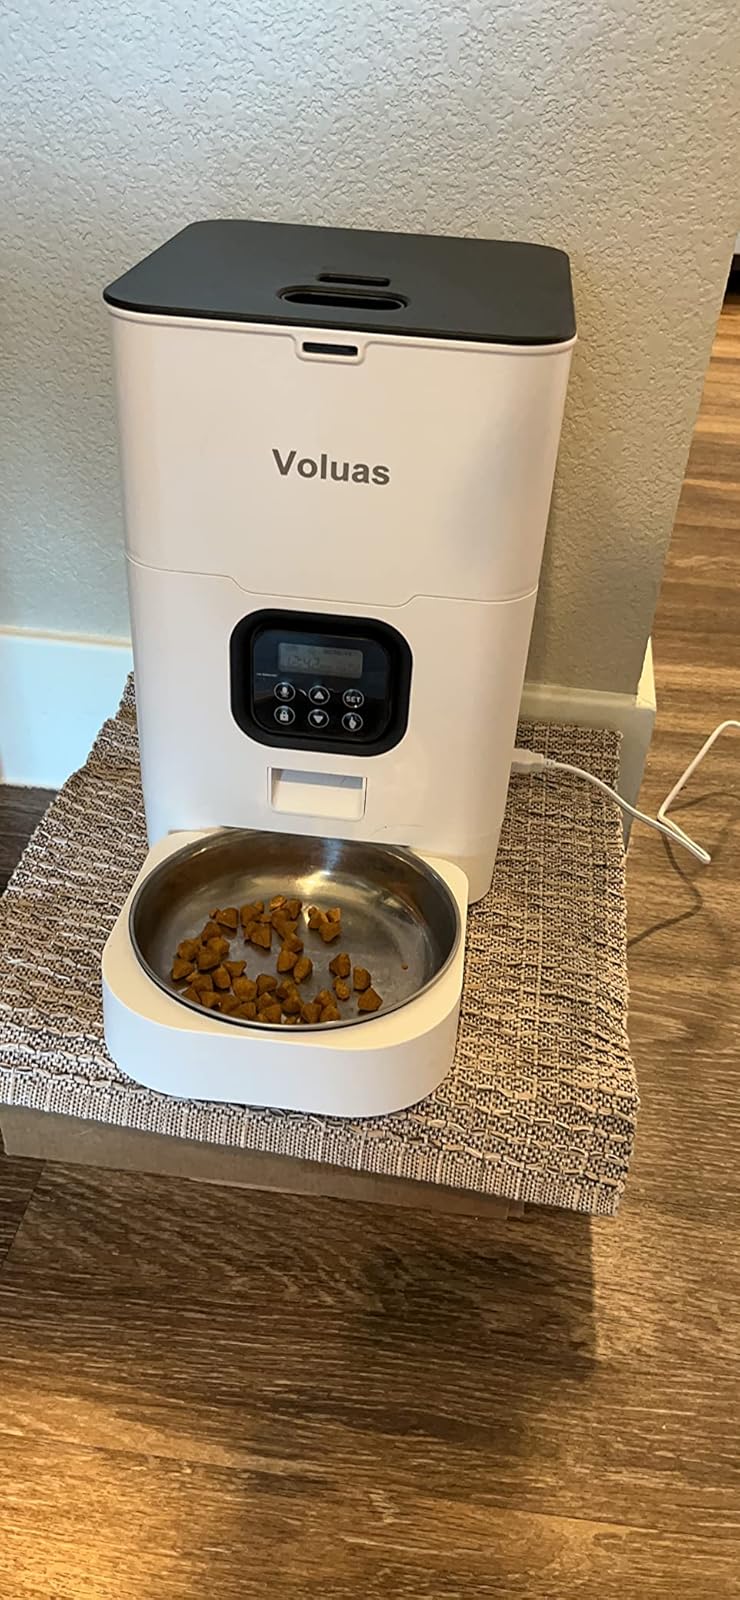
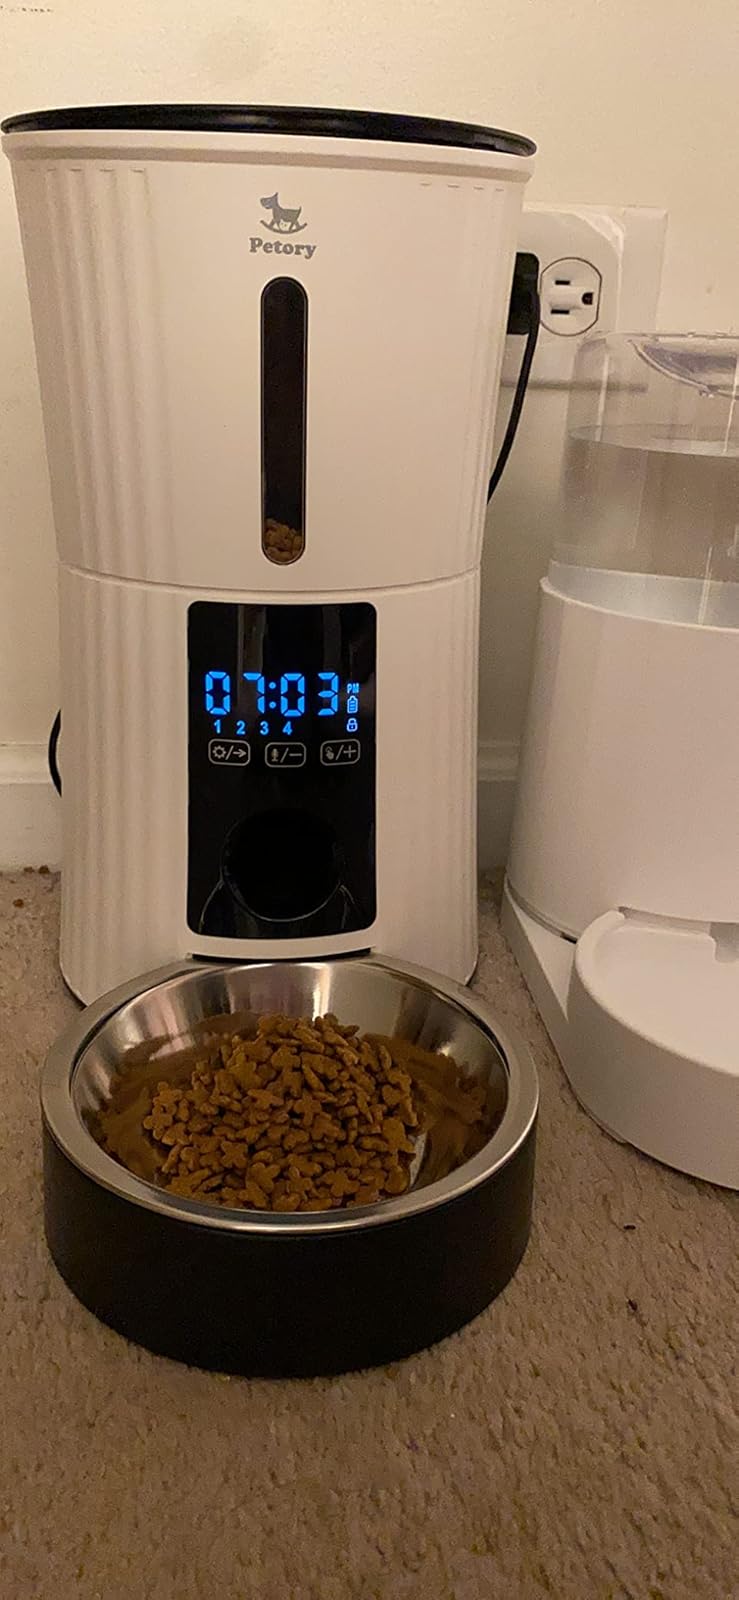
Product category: items_feeder
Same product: no